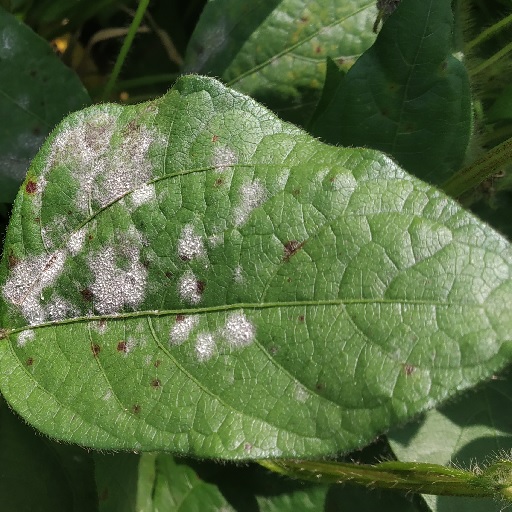
Label: Powdery Mildew